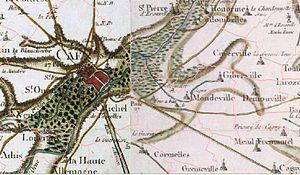
La Guérinière est l'un des vingt quartiers de Caen.
Mondeville est une commune française, située dans le département du Calvados en région Normandie, peuplée de 9 868 habitants.